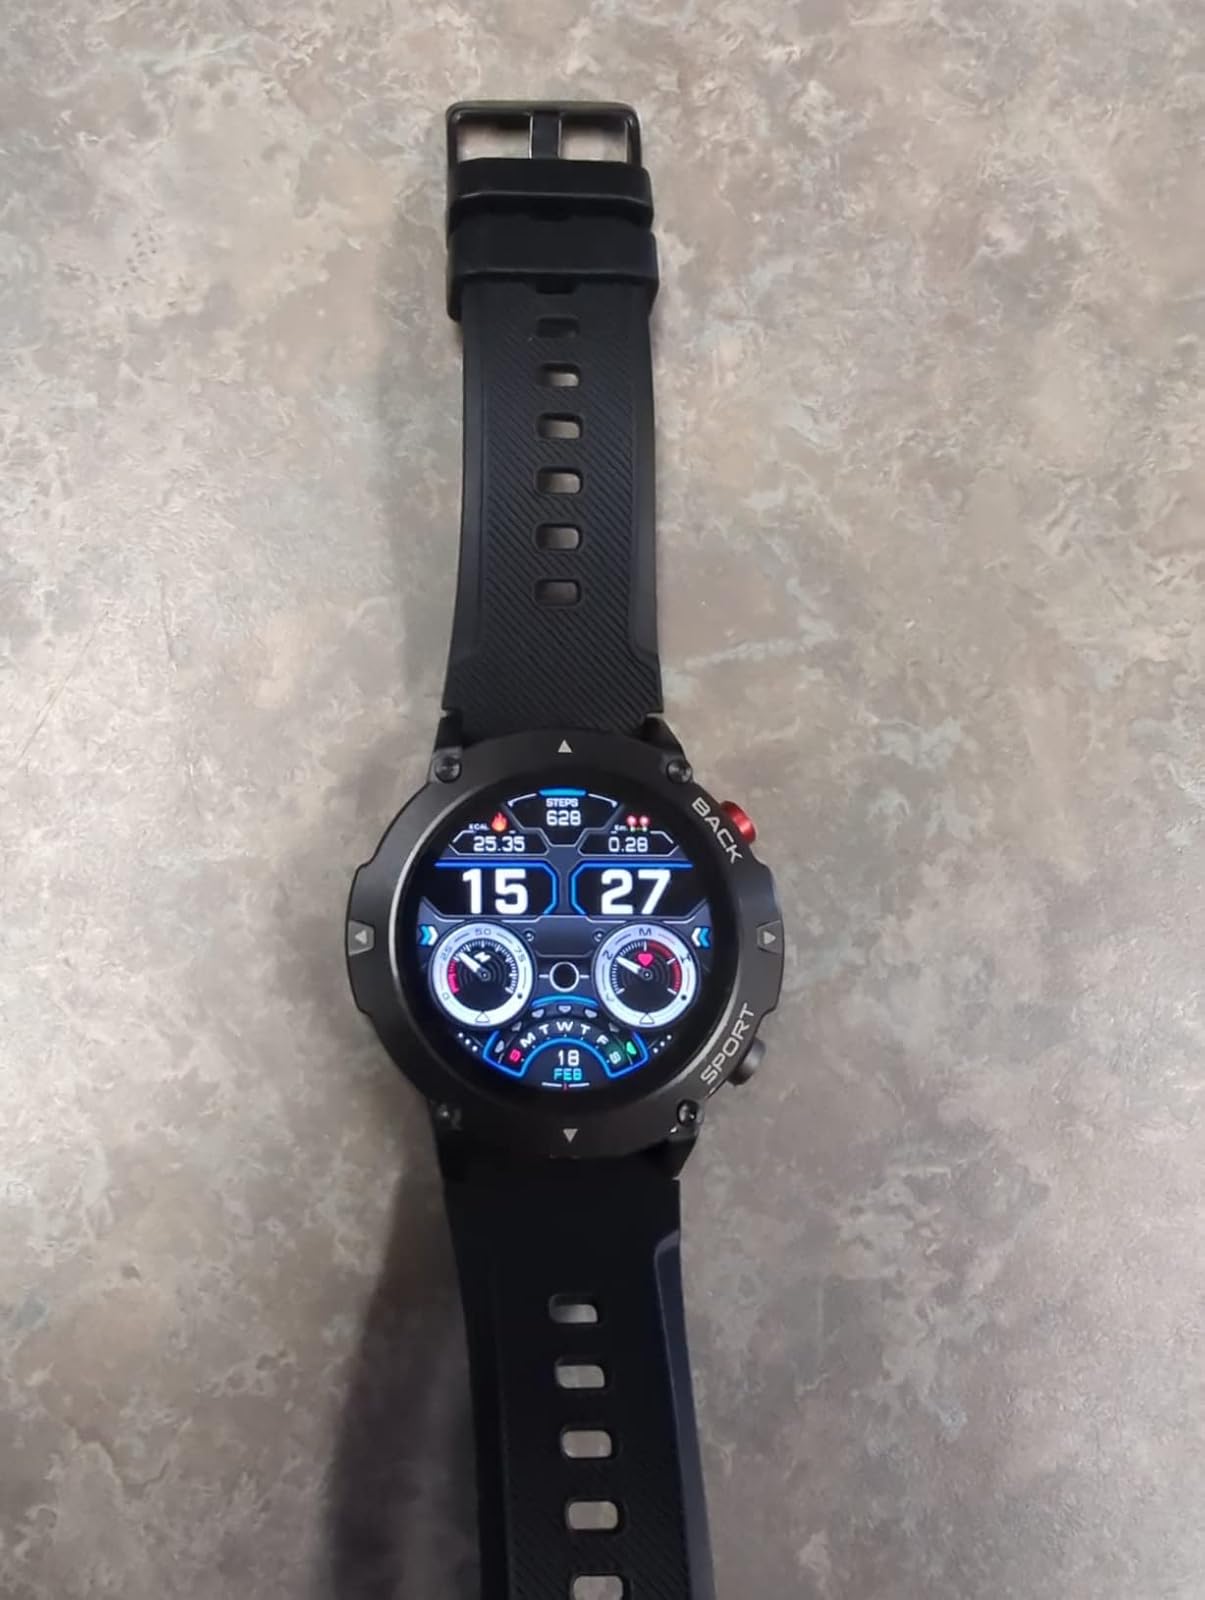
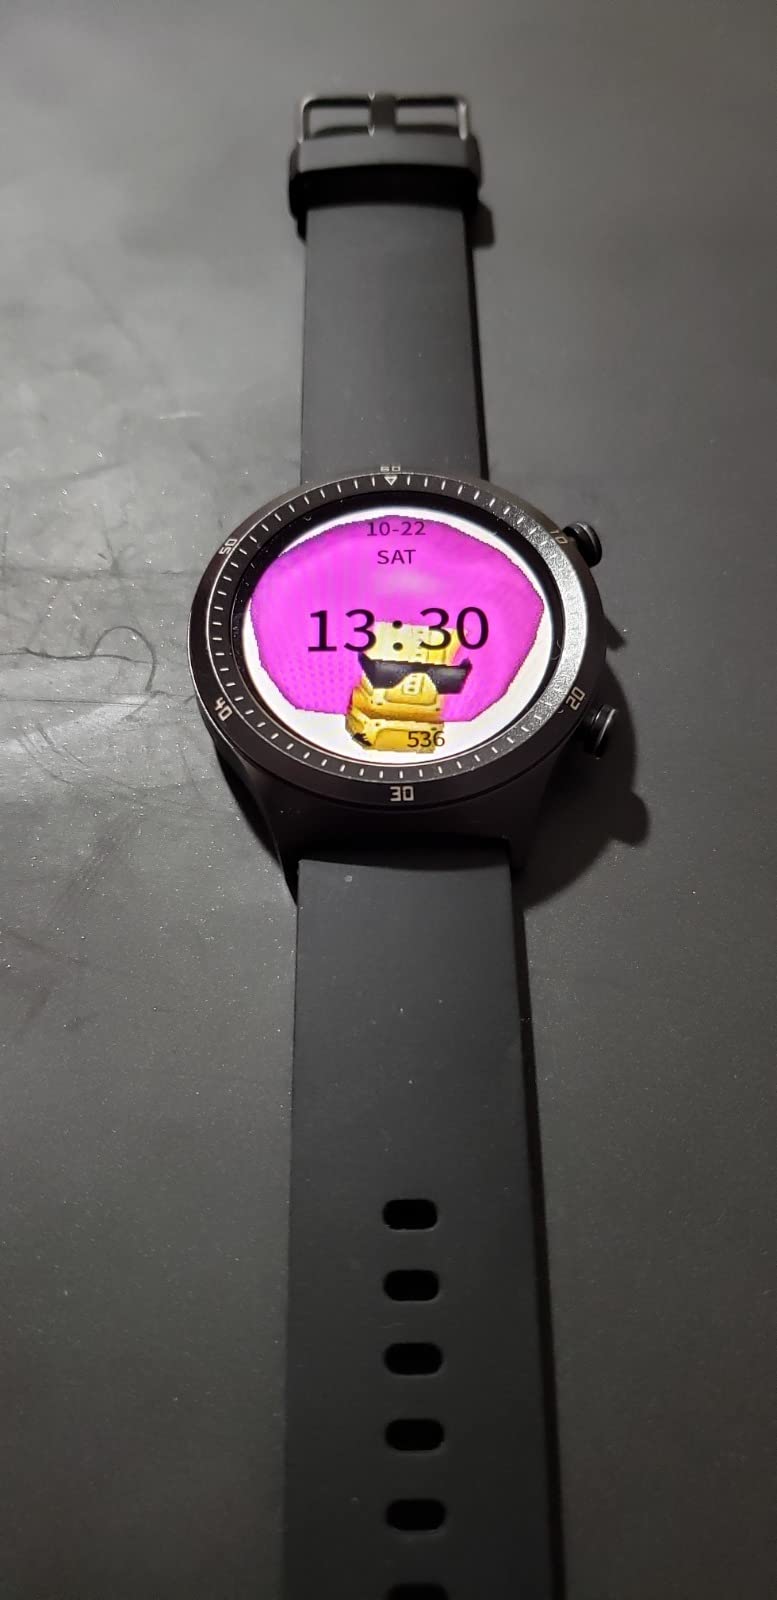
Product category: smartwatch
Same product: no